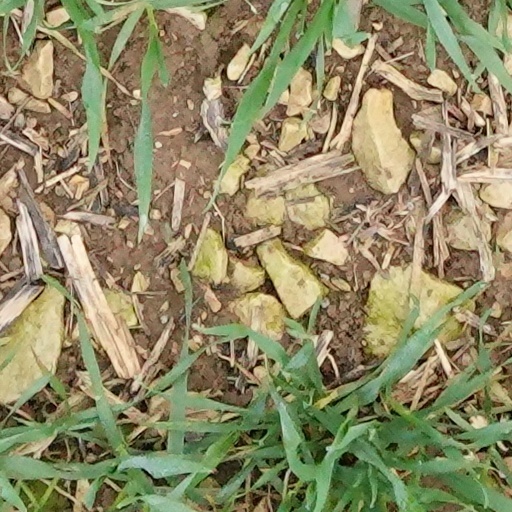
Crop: wheat